Moroccan Goumier

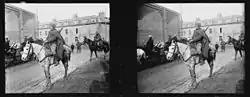
A Goumier cavalryman (in this case an Algerian spahi irregular) at Saleux (Somme), May–June 1915 during World War I.

The Moroccan Goumiers did not see service outside Morocco during the First World War, although the term was sometimes used for detachments of Algerian spahi irregulars employed in Flanders in late 1914. Their existence did, however, enable General Hubert Lyautey to withdraw a substantial portion of the regular French military forces from Morocco for service on the Western Front.